Robert A.W. Carleton Strength of Materials Laboratory

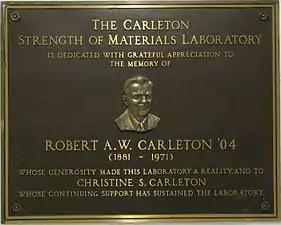
Bronze plaque located at the entrance of the laboratory, officially dedicating the space as the Robert A.W. Carleton Strength of Materials Laboratory.

Robert Carleton was appointed the head of the Engineering Center Development Fund Committee, which oversaw the fundraising and design of what would become the Seeley Wintersmith Mudd and the Engineering Terrace buildings. Under his leadership, construction of the facility was completed in six months. On 4 April 1959, Carleton was awarded the Egleston Medal, Columbia University’s highest award for distinguished engineering achievement due to the breadth of engineering work undertaken during his career.